Fish medicine

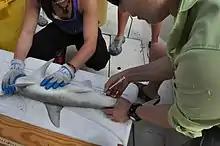
A blood sample being taken from a bonnethead shark pup.

Fish medicine is the study and treatment of the diseases of fish. Although some practitioners work primarily with aquarium fish, this field also has important applications to fisheries management.